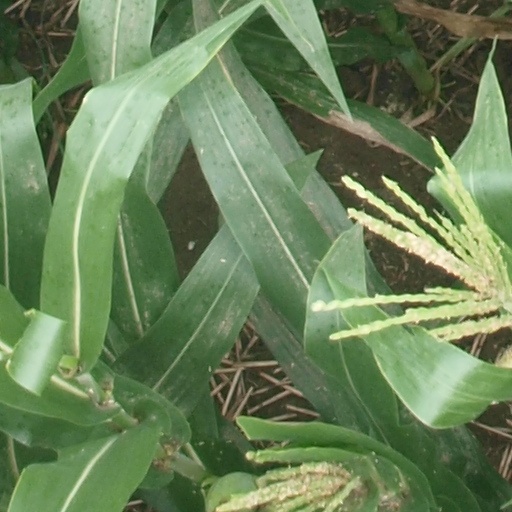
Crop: maize; corn